Royal Affairs in Versailles

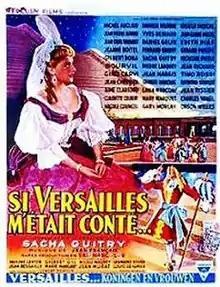
Theatrical release poster

Royal Affairs in Versailles (French title: Si Versailles m'était conté) is a 1954 French-Italian historical drama directed by Sacha Guitry. Described as "a historical film showing Versailles from its beginnings to the present day", it tells some episodes through portrayal of the personalities who lived in the Palace of Versailles. Its sister films are "Napoléon" (1955) and "If Paris Were Told to Us" (1956).